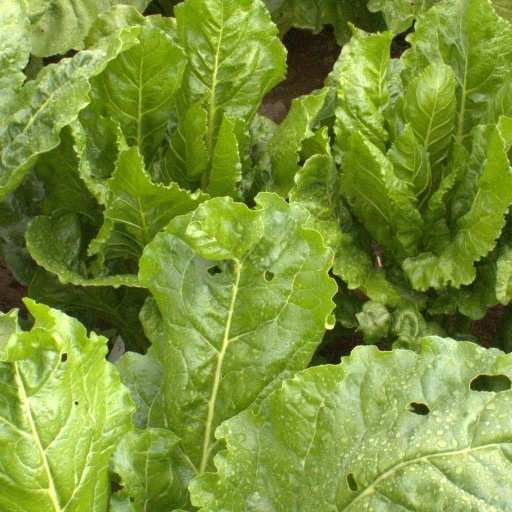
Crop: sugar beet